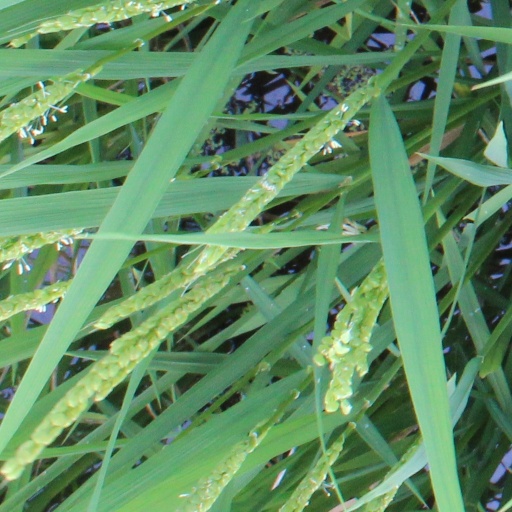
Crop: rice